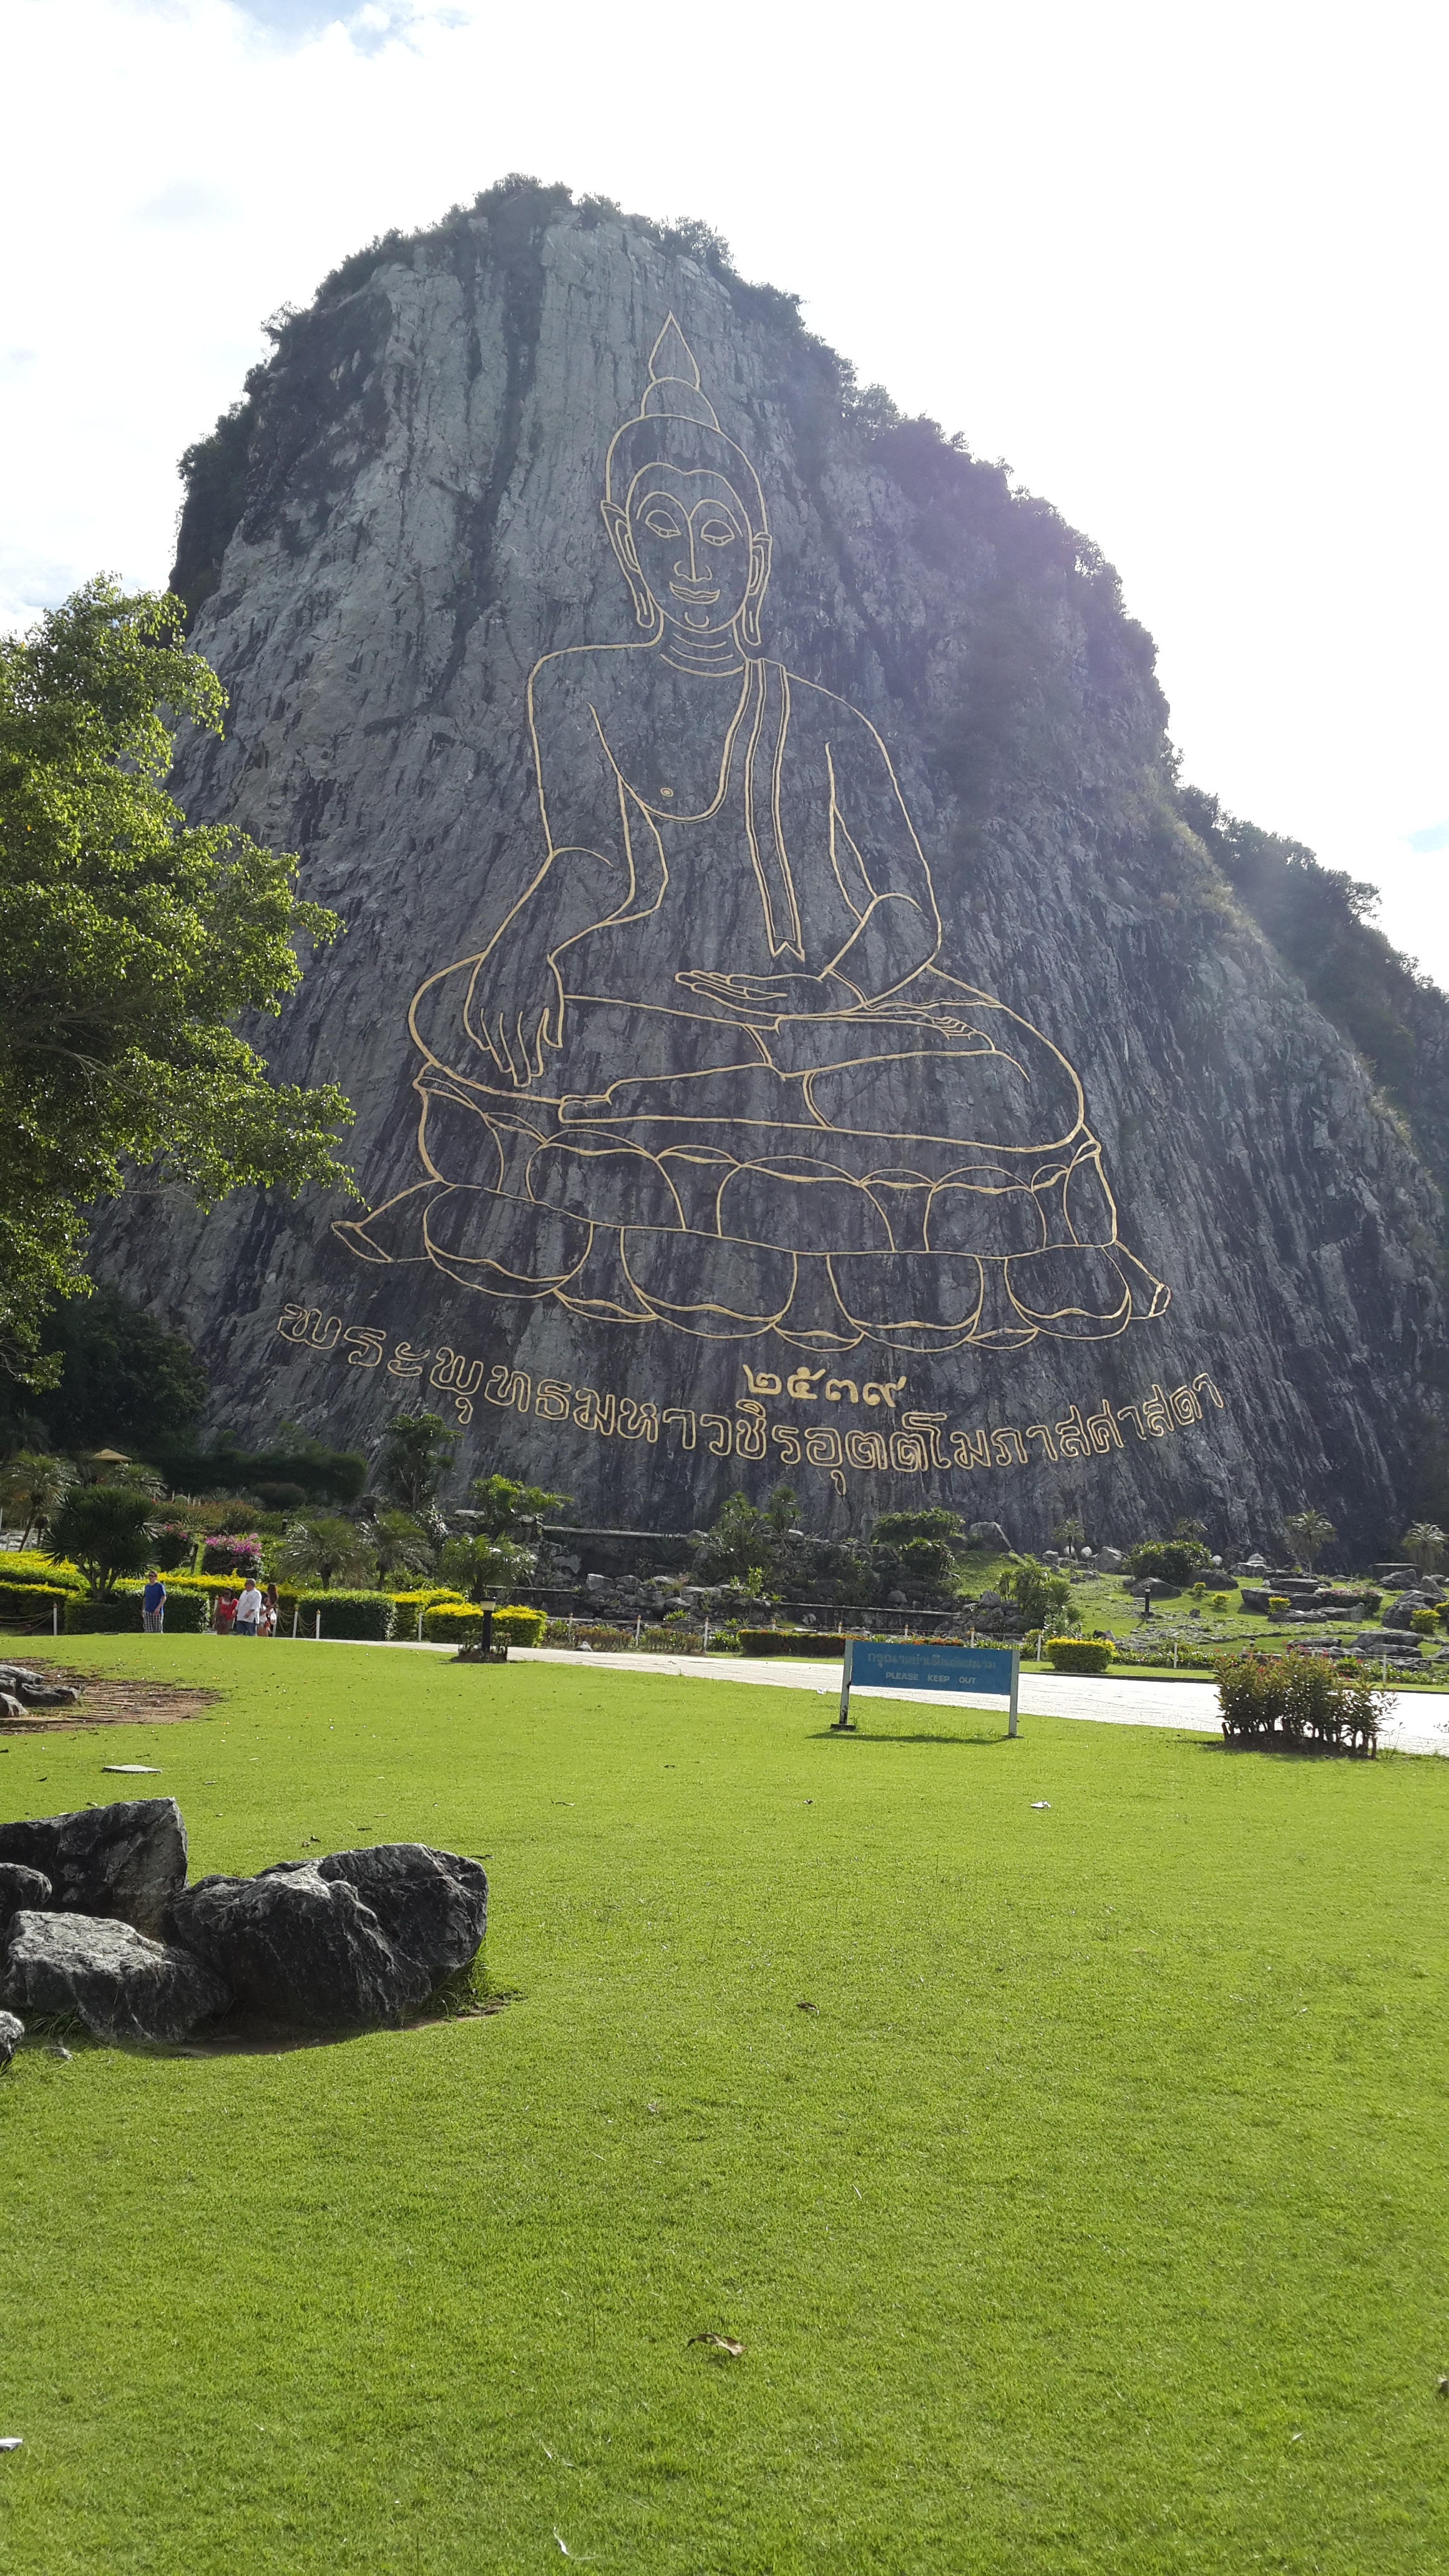
landscape, rock, mountain, lawn, hill, valley, monument, vacation, journey, tourism, mountains, plateau, rural area, archaeological site, mountainous landforms, mountain golden buddha, attractions in thailand